Chappell–Ganguly controversy

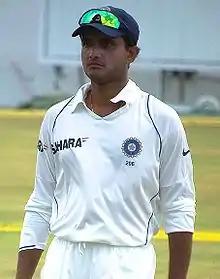
Sourav Ganguly

Greg Chappell, a former captain of the Australian cricket team, was selected as the new Indian coach, after the incumbent coach John Wright, a former captain of the New Zealand cricket team, did not renew his contract at the end of the 2004/05 international season. India went through an indifferent 2004–05 season, being eliminated from the Champions Trophy in the Group stage, losing the Border–Gavaskar Trophy by a margin of 2–1, their first series loss to Australia on home soil since 1969, squandering a 1–0 Test series lead against Pakistan to level the series 1–1 and then losing the last four ODIs to lose the ODI series against the same opponents 4–2. However, John Wright's tenure had also seen India enter the finals of the 2003 Cricket World Cup after a poor start to the tournament, sharing victory in the 2002 Champions Trophy with Sri Lanka, and achieving famous Test wins in England, Australia, Pakistan and the West Indies. John Wright's role in historic victories for India brought importance and prestige to the position of coach in Indian cricket.